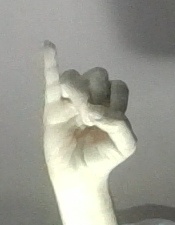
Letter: meem